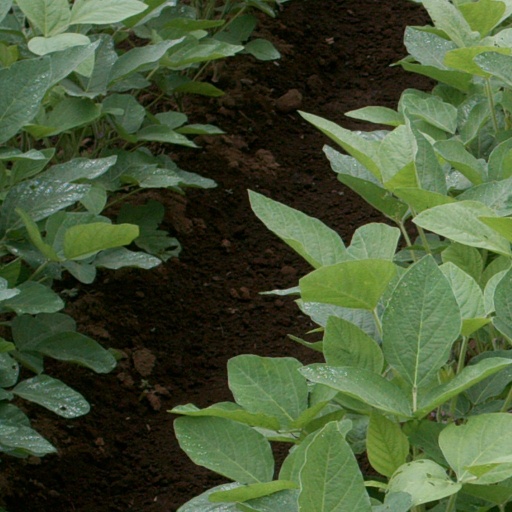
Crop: soybean